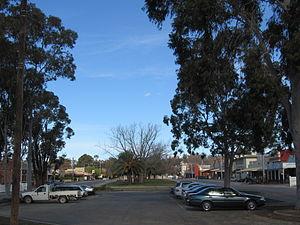
Rushworth est un village de l'État de Victoria, en Australie à 157 km au nord de Melbourne.